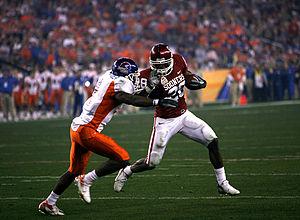
Le Fiesta Bowl est, depuis 1971, un match annuel d'après-saison régulière de football américain et de niveau universitaire.
Adrian Lewis Peterson, né le 21 mars 1985 à Palestine, surnommé A.P. ou Purple Jesus, est un joueur américain de football américain. Il évolue au poste de running back pour les Washington Redskins de la Ligue Nationale de Football.